Miguel Poveda

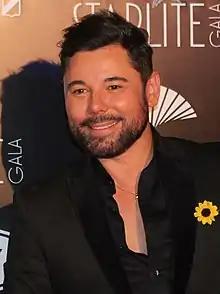
Poveda at the Starlite Gala in 2019

Miguel Ángel Poveda León (born 13 February 1973) is a Spanish flamenco singer.